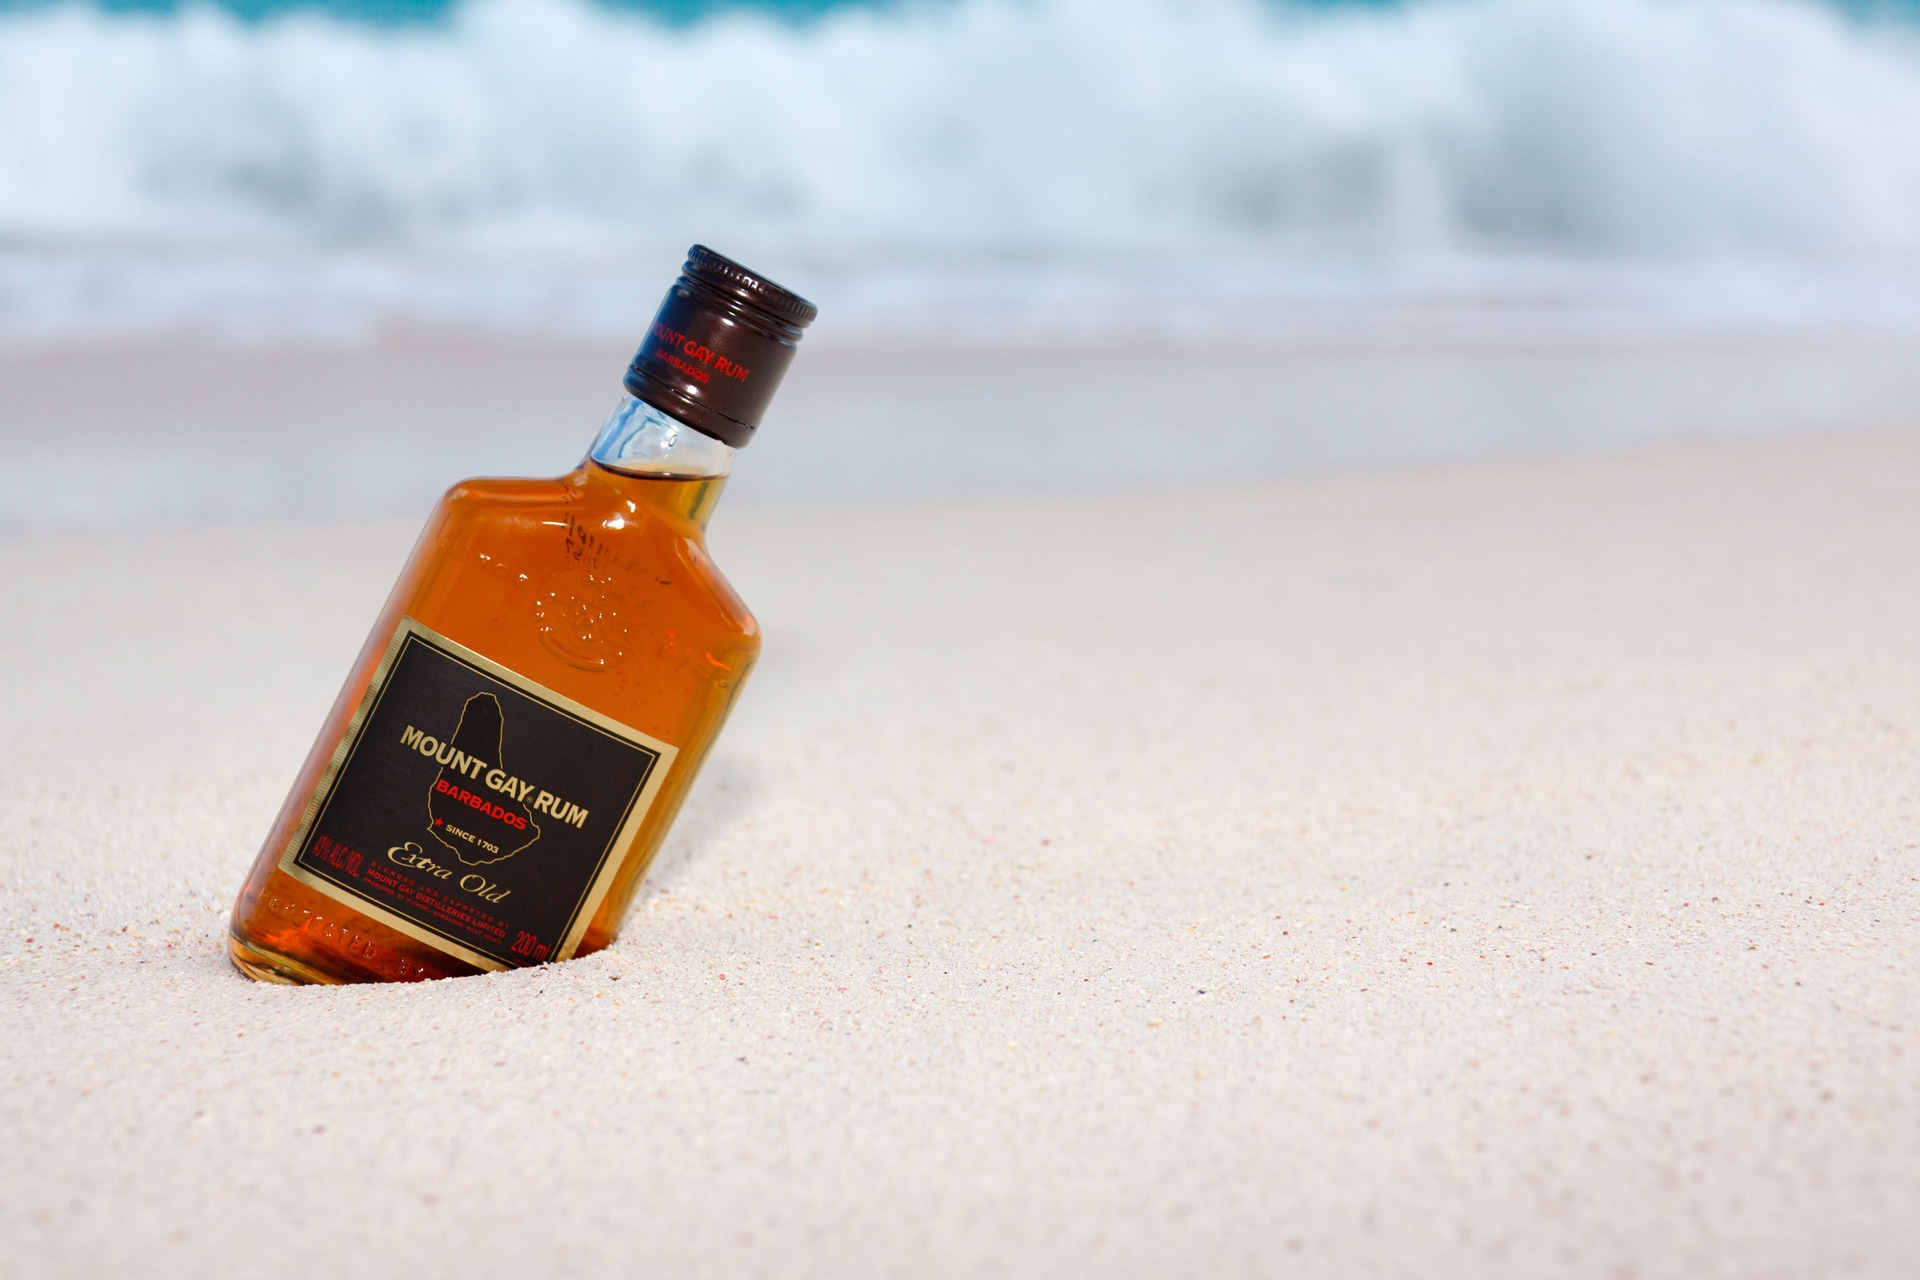
beach, sea, water, ocean, glass, tropical, beverage, drink, bottle, alcohol, caribbean, liqueur, rum, flavor, barbados, alcoholic beverage, distilled beverage